Avignon Film Festival

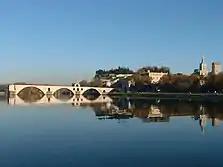
Avignon

The Avignon Film Festival (created 1984), also known as the Avignon/New York Film Festival or Rencontres Cinématographiques Franco-Américain d'Avignon, took place every year in Avignon, France along with a twin film festival organised in New York. It was last held in 2008.